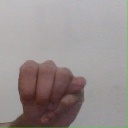
अक्षर: म